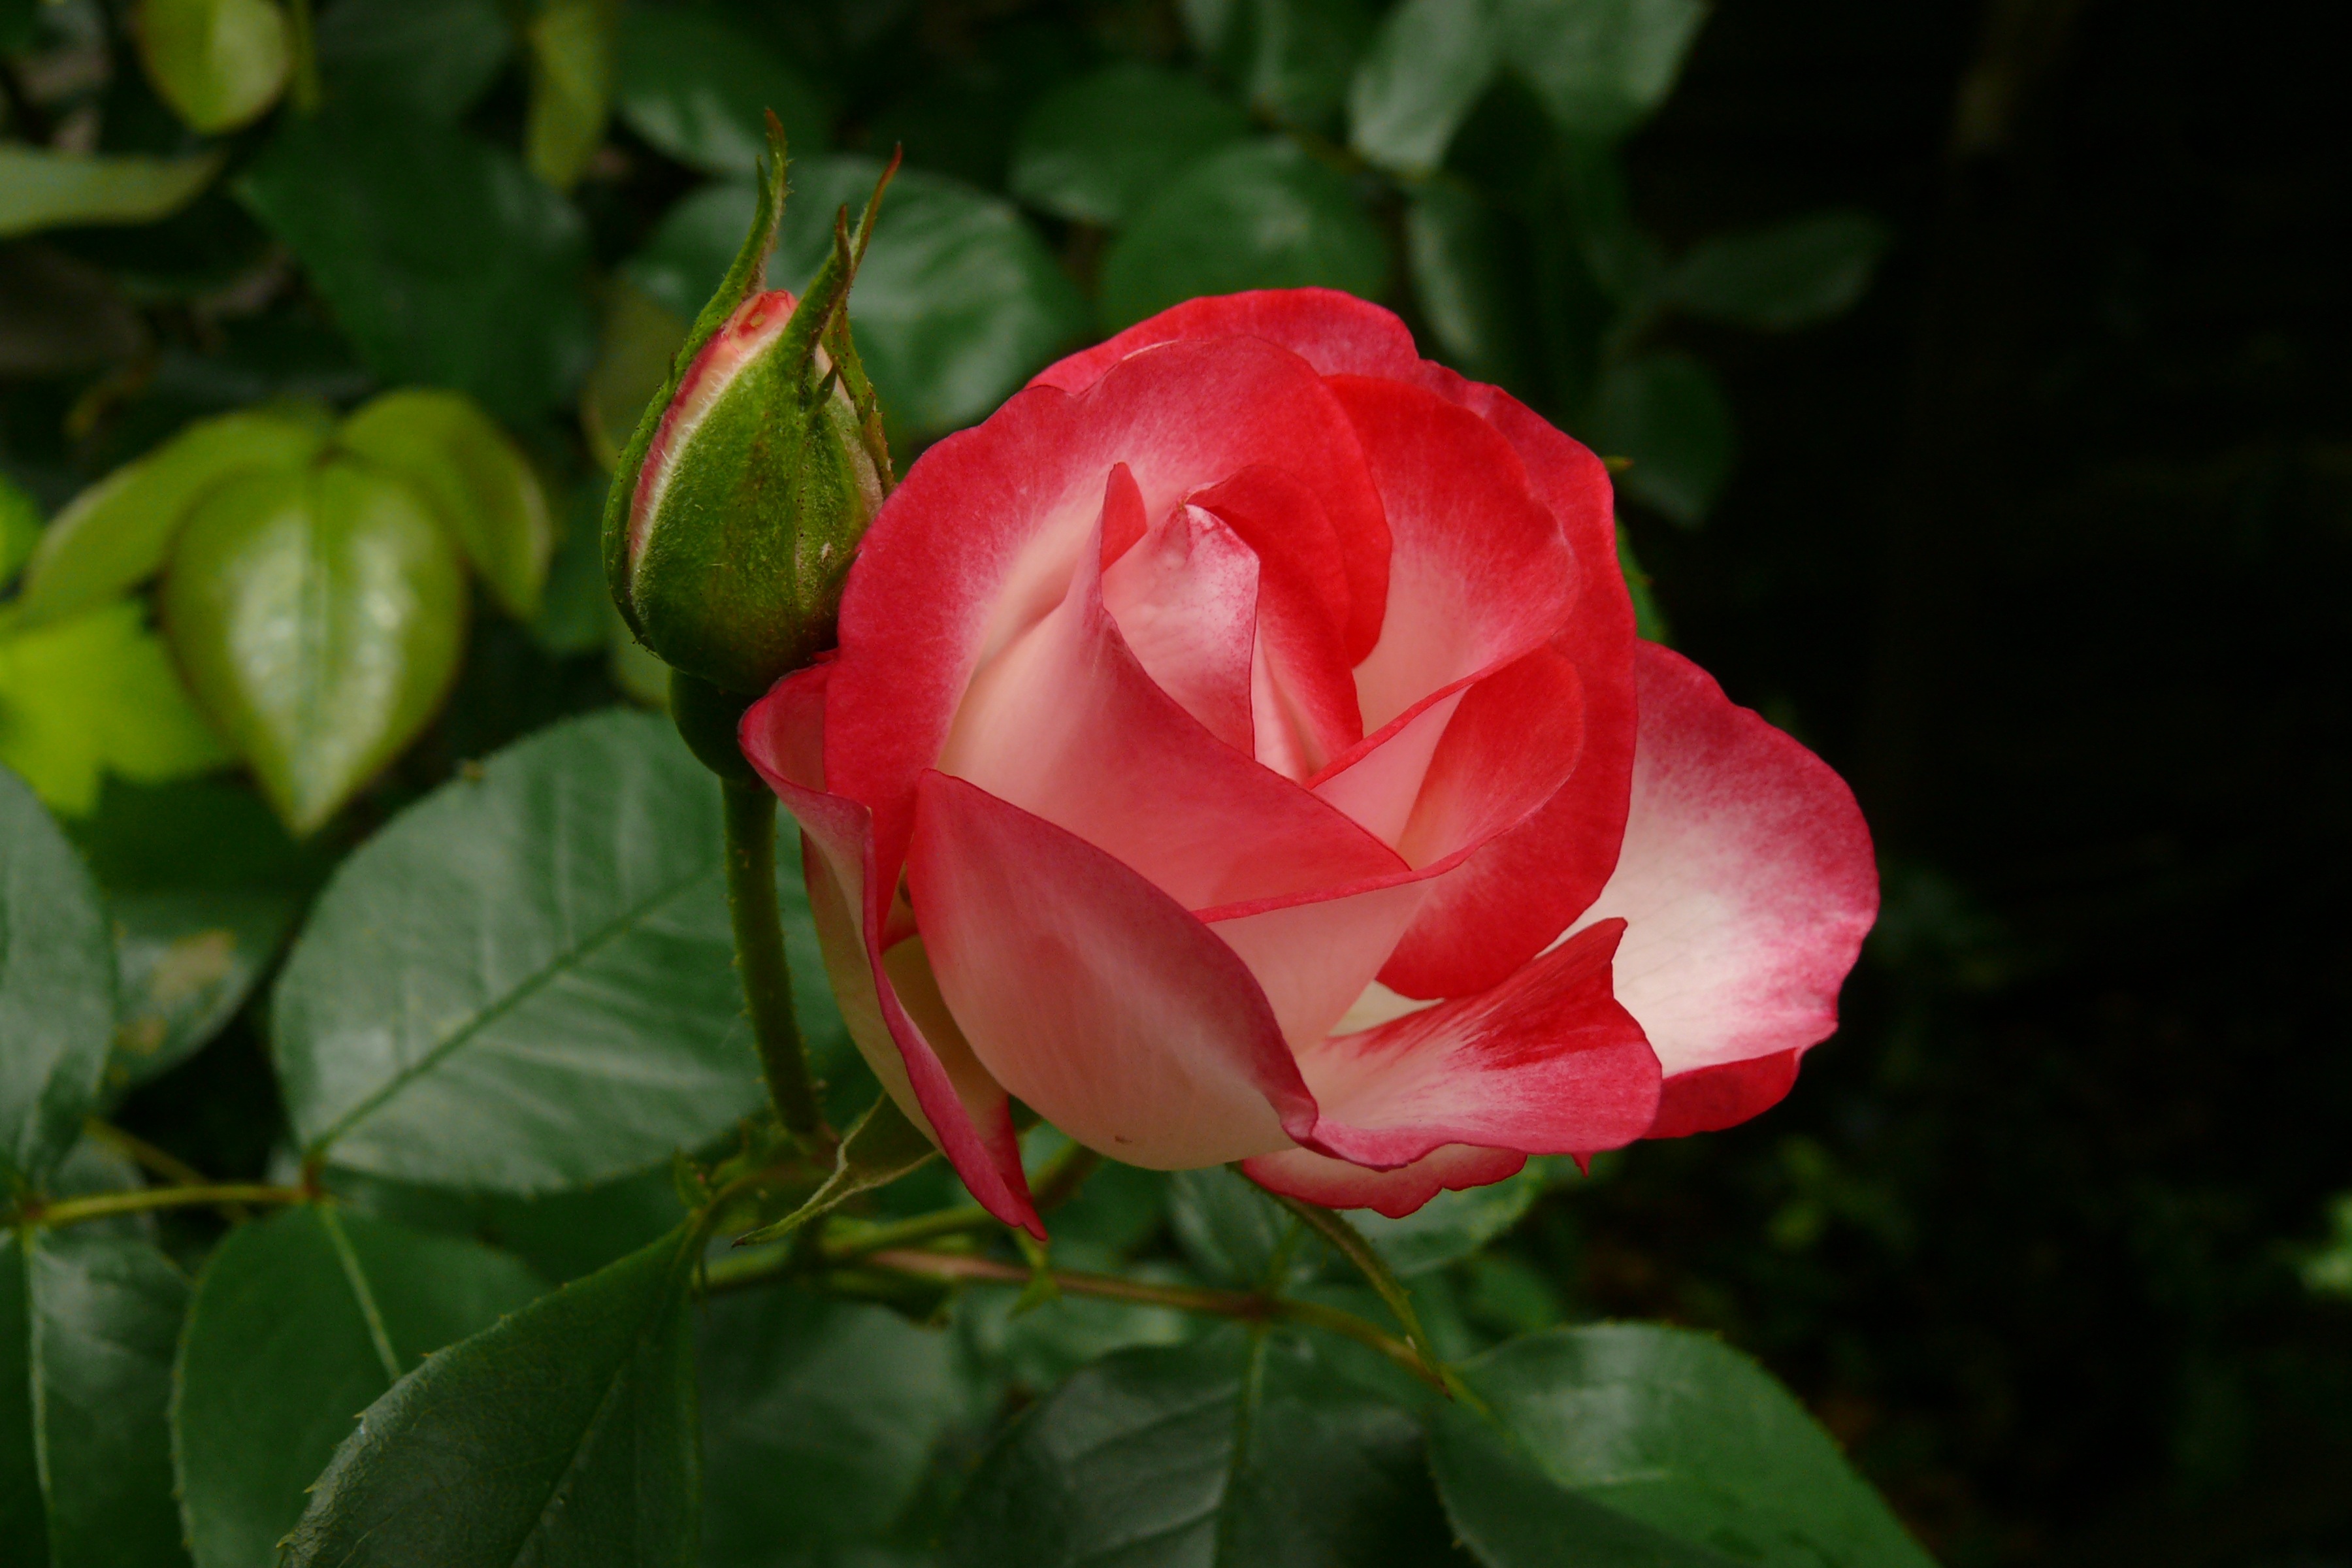
plant, flower, petal, floral, rose, red, nostalgia, flora, cream, floribunda, macro photography, flowering plant, garden roses, rose family, land plant, rosa centifolia, rose order, hybrid tea